Colossae

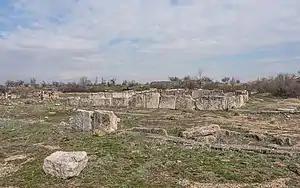
Ruins of Colossae

Ruins of Colossae

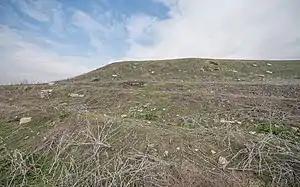
Colossae's acropolis

Colossae, sometimes called Colosse, was an ancient city of Phrygia in southern Asia Minor (Anatolia), Turkey. The Epistle to the Colossians, an early Christian text which identifies its author as Paul the Apostle, is addressed to the church in Colossae. A significant city from the 5th century BC onwards, it had dwindled in importance by the time of Paul, and was notable for the existence of its local angel cult. It was part of the Roman and Byzantine province of Phrygia Pacatiana, before being destroyed in 1192/3 and its population relocating to nearby "Chonae" (Chonai, modern-day Honaz).